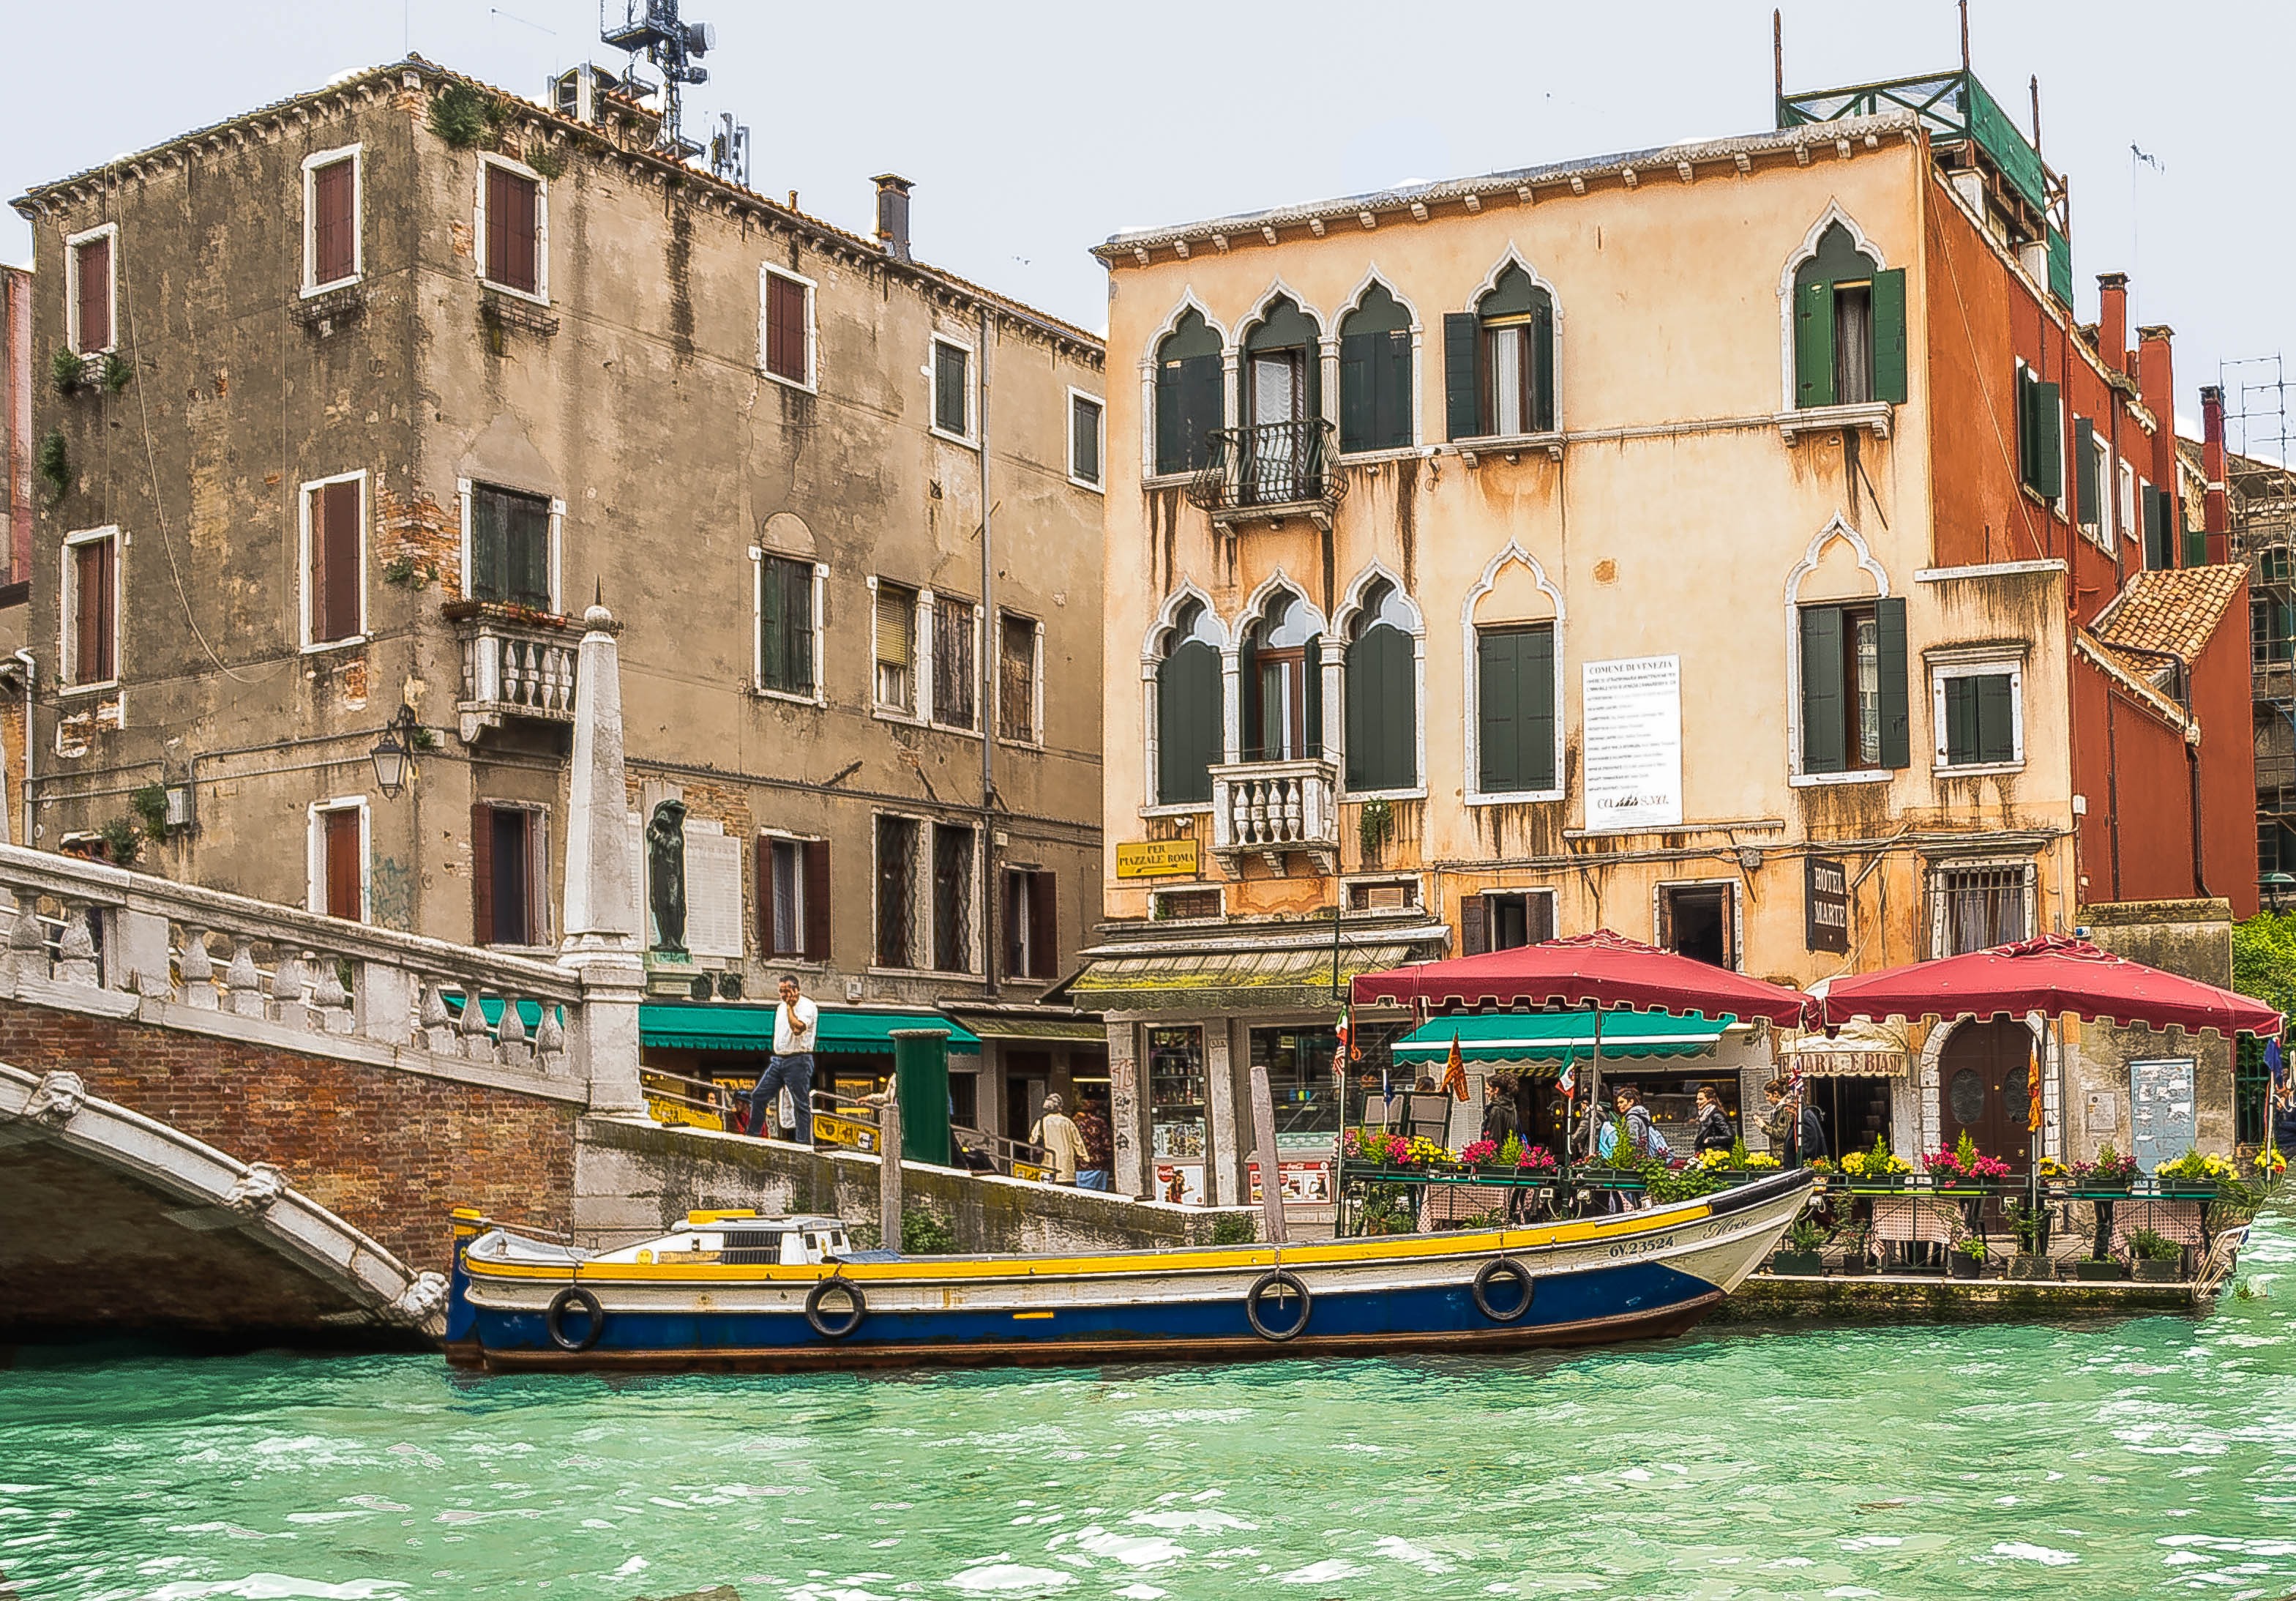
sea, water, boat, town, city, river, canal, vehicle, italy, venice, tourism, waterway, body of water, channel, watercraft, canale grande, landform, geographical feature